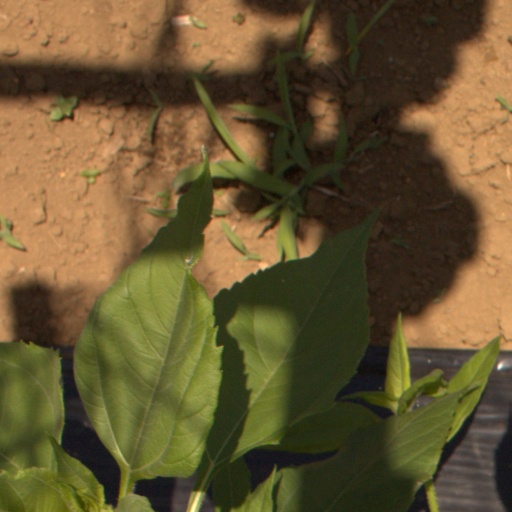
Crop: Jerusalem artichoke